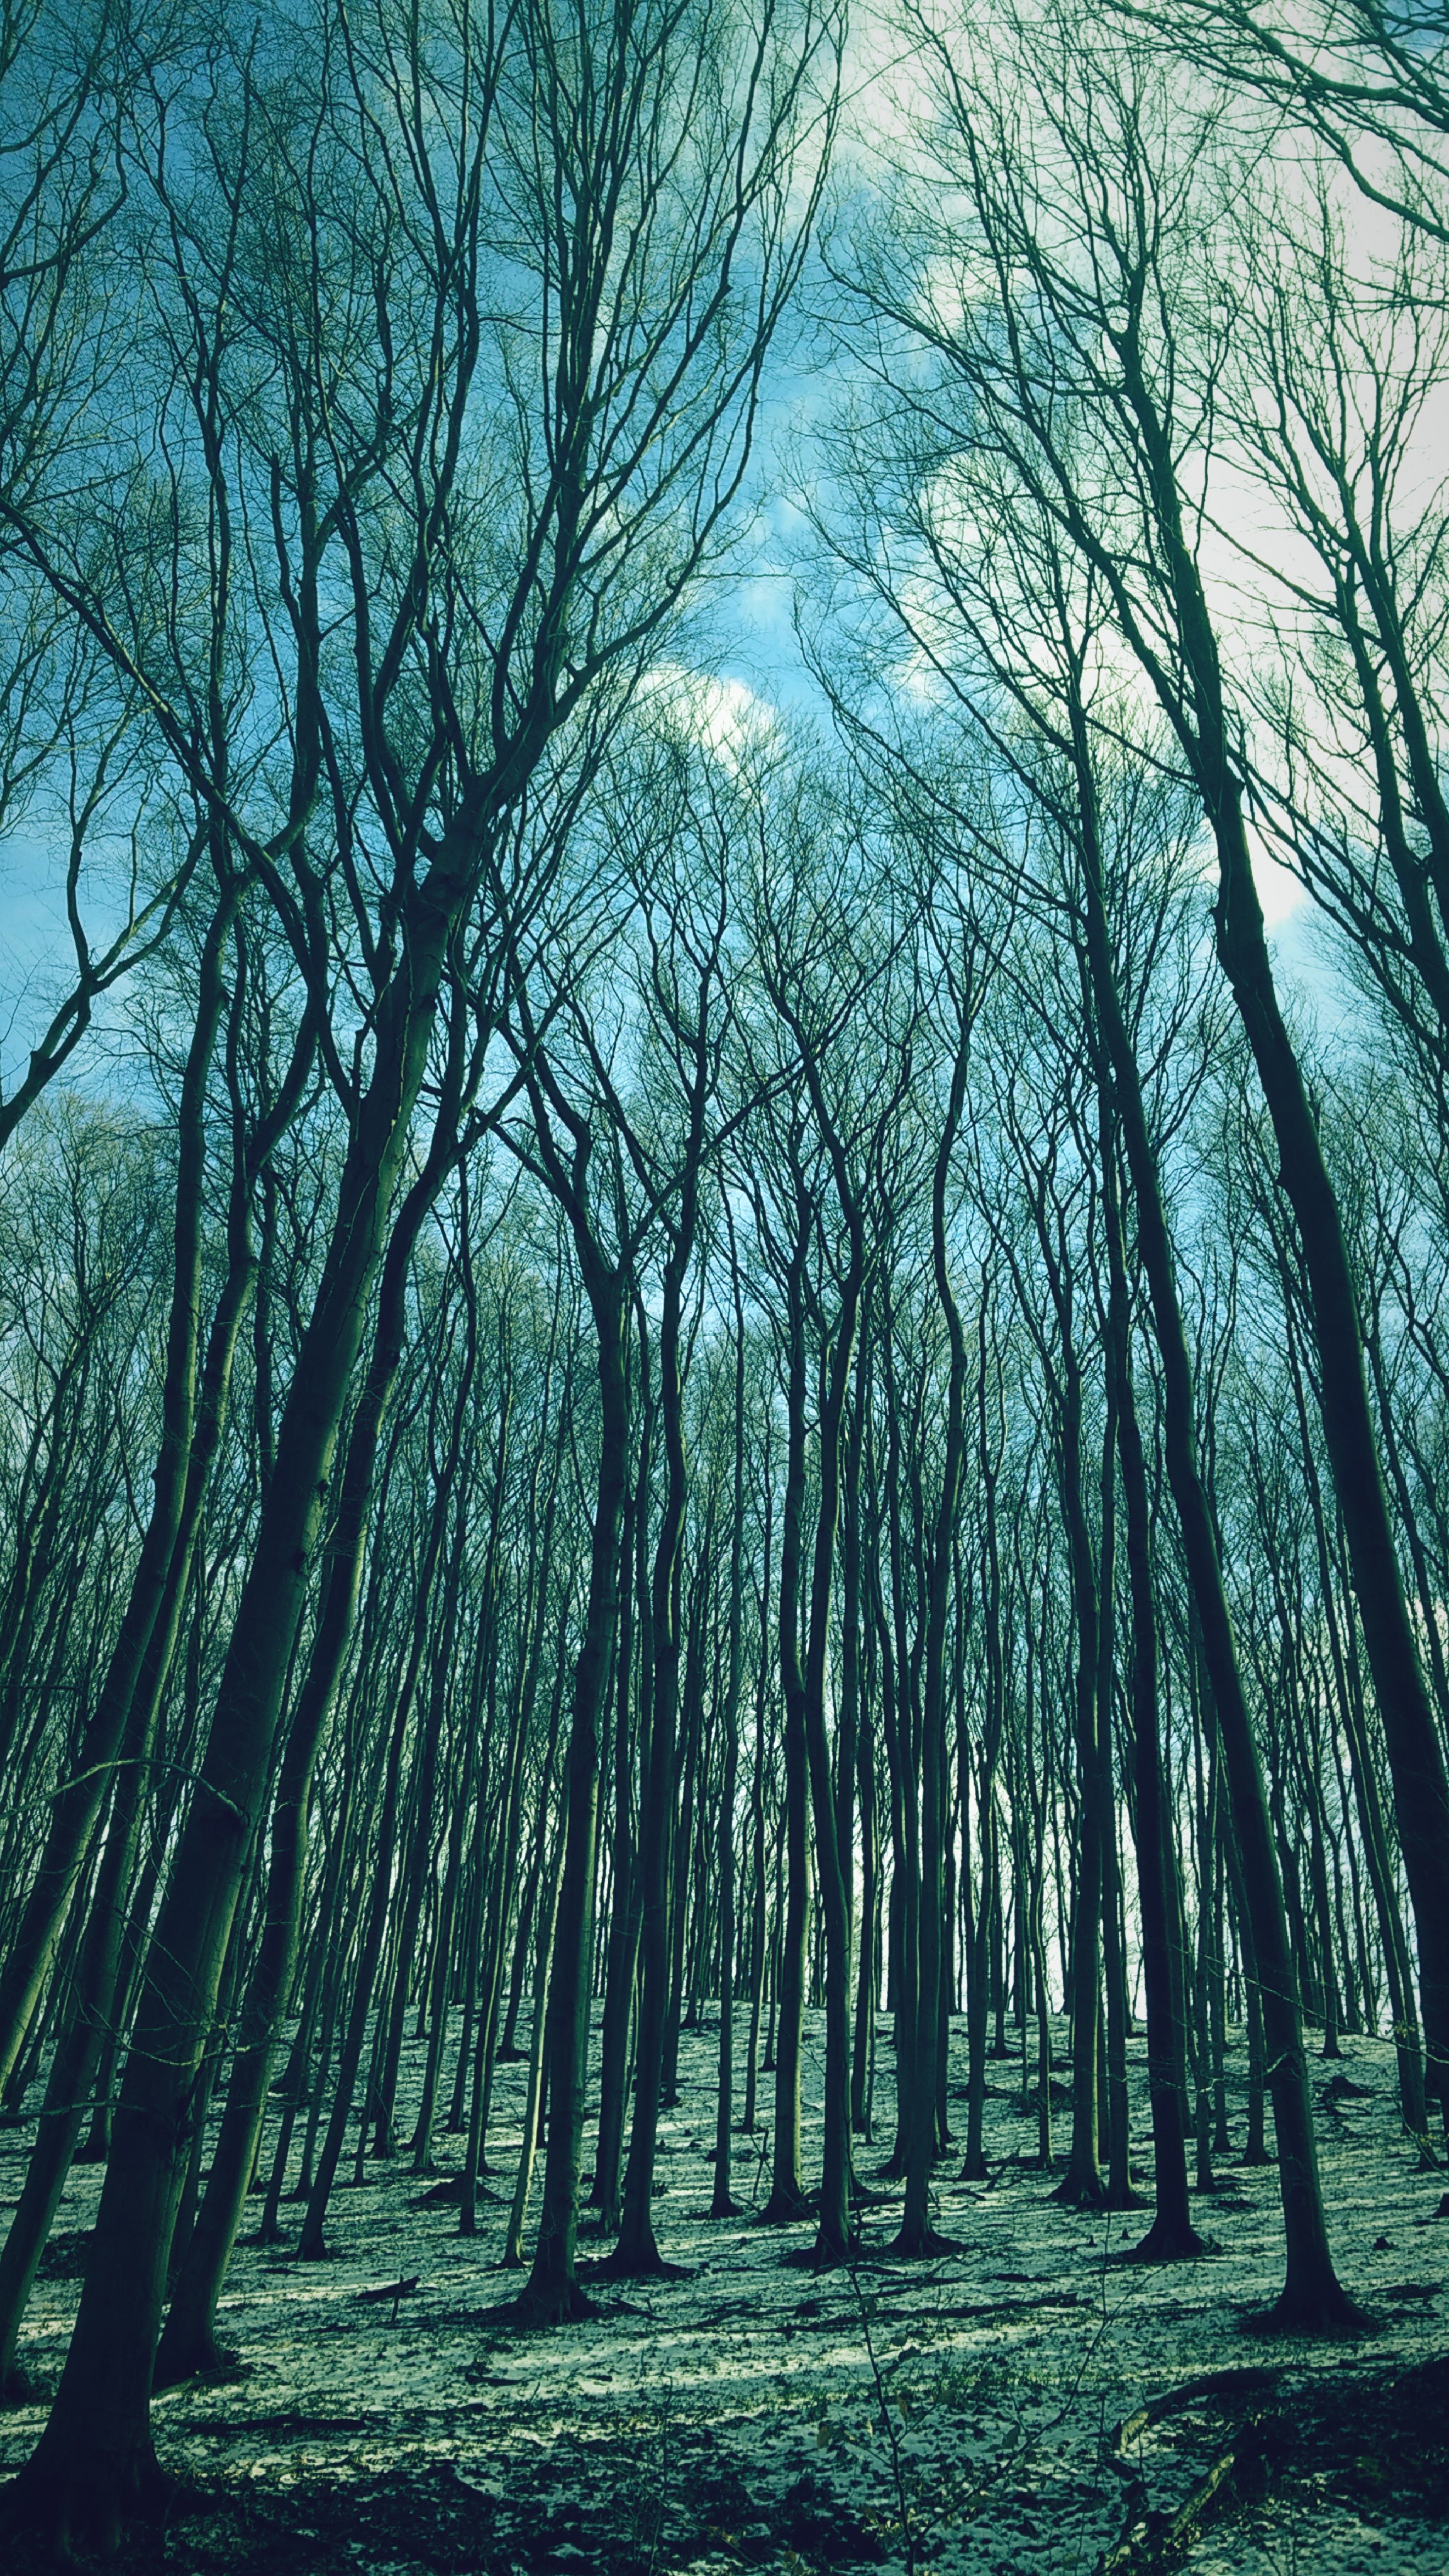
tree, nature, forest, branch, plant, mist, sunlight, morning, green, deciduous, grove, woodland, habitat, ecosystem, natural environment, atmospheric phenomenon, plant stem, woody plant